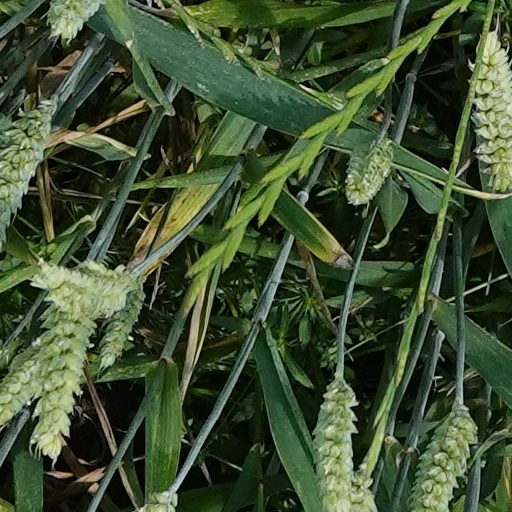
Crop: wheat